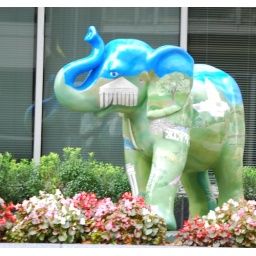
Elephant DC party animal in front of Washington Post office